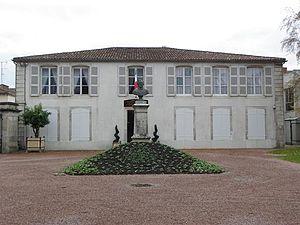
Hôtel de Ville de Luçon (85).
Luçon est une commune du Centre-Ouest de la France, située dans le département de la Vendée en région Pays de la Loire.
La Maison du juge est un roman policier de Georges Simenon publié en 1942, dans le recueil Maigret revient ; il fait partie de la série des Maigret.